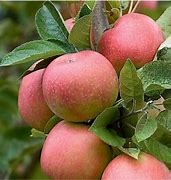
Label: apple